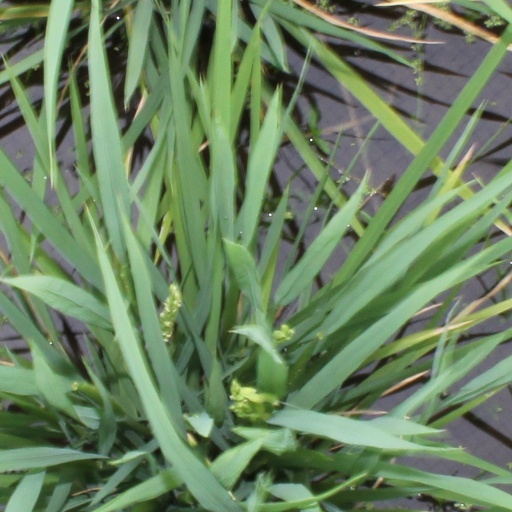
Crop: rice